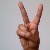
The image shows a hand gesture representing the letter 'V' in Indian Sign Language.